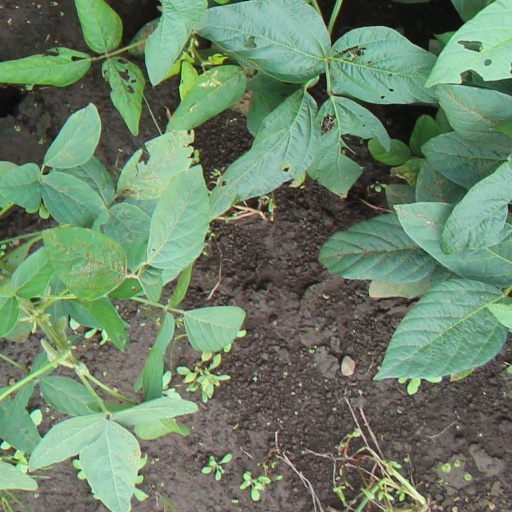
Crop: soybean